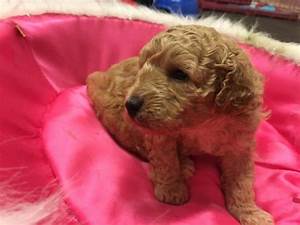
Label: dog